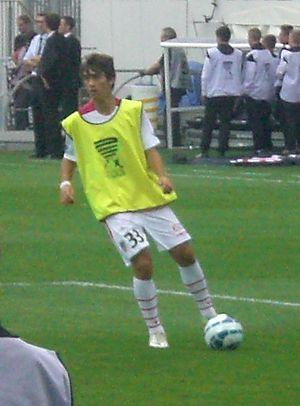
Vincent Marchetti (#33) avant le match Lens / AC Ajaccio, le 11 août 2015, au Stade Bollaert-Delelis, comptant pour le premier tour de la Coupe de la Ligue française de football.